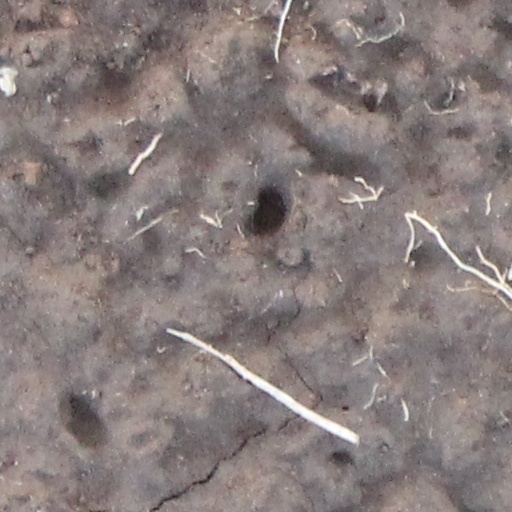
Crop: wheat